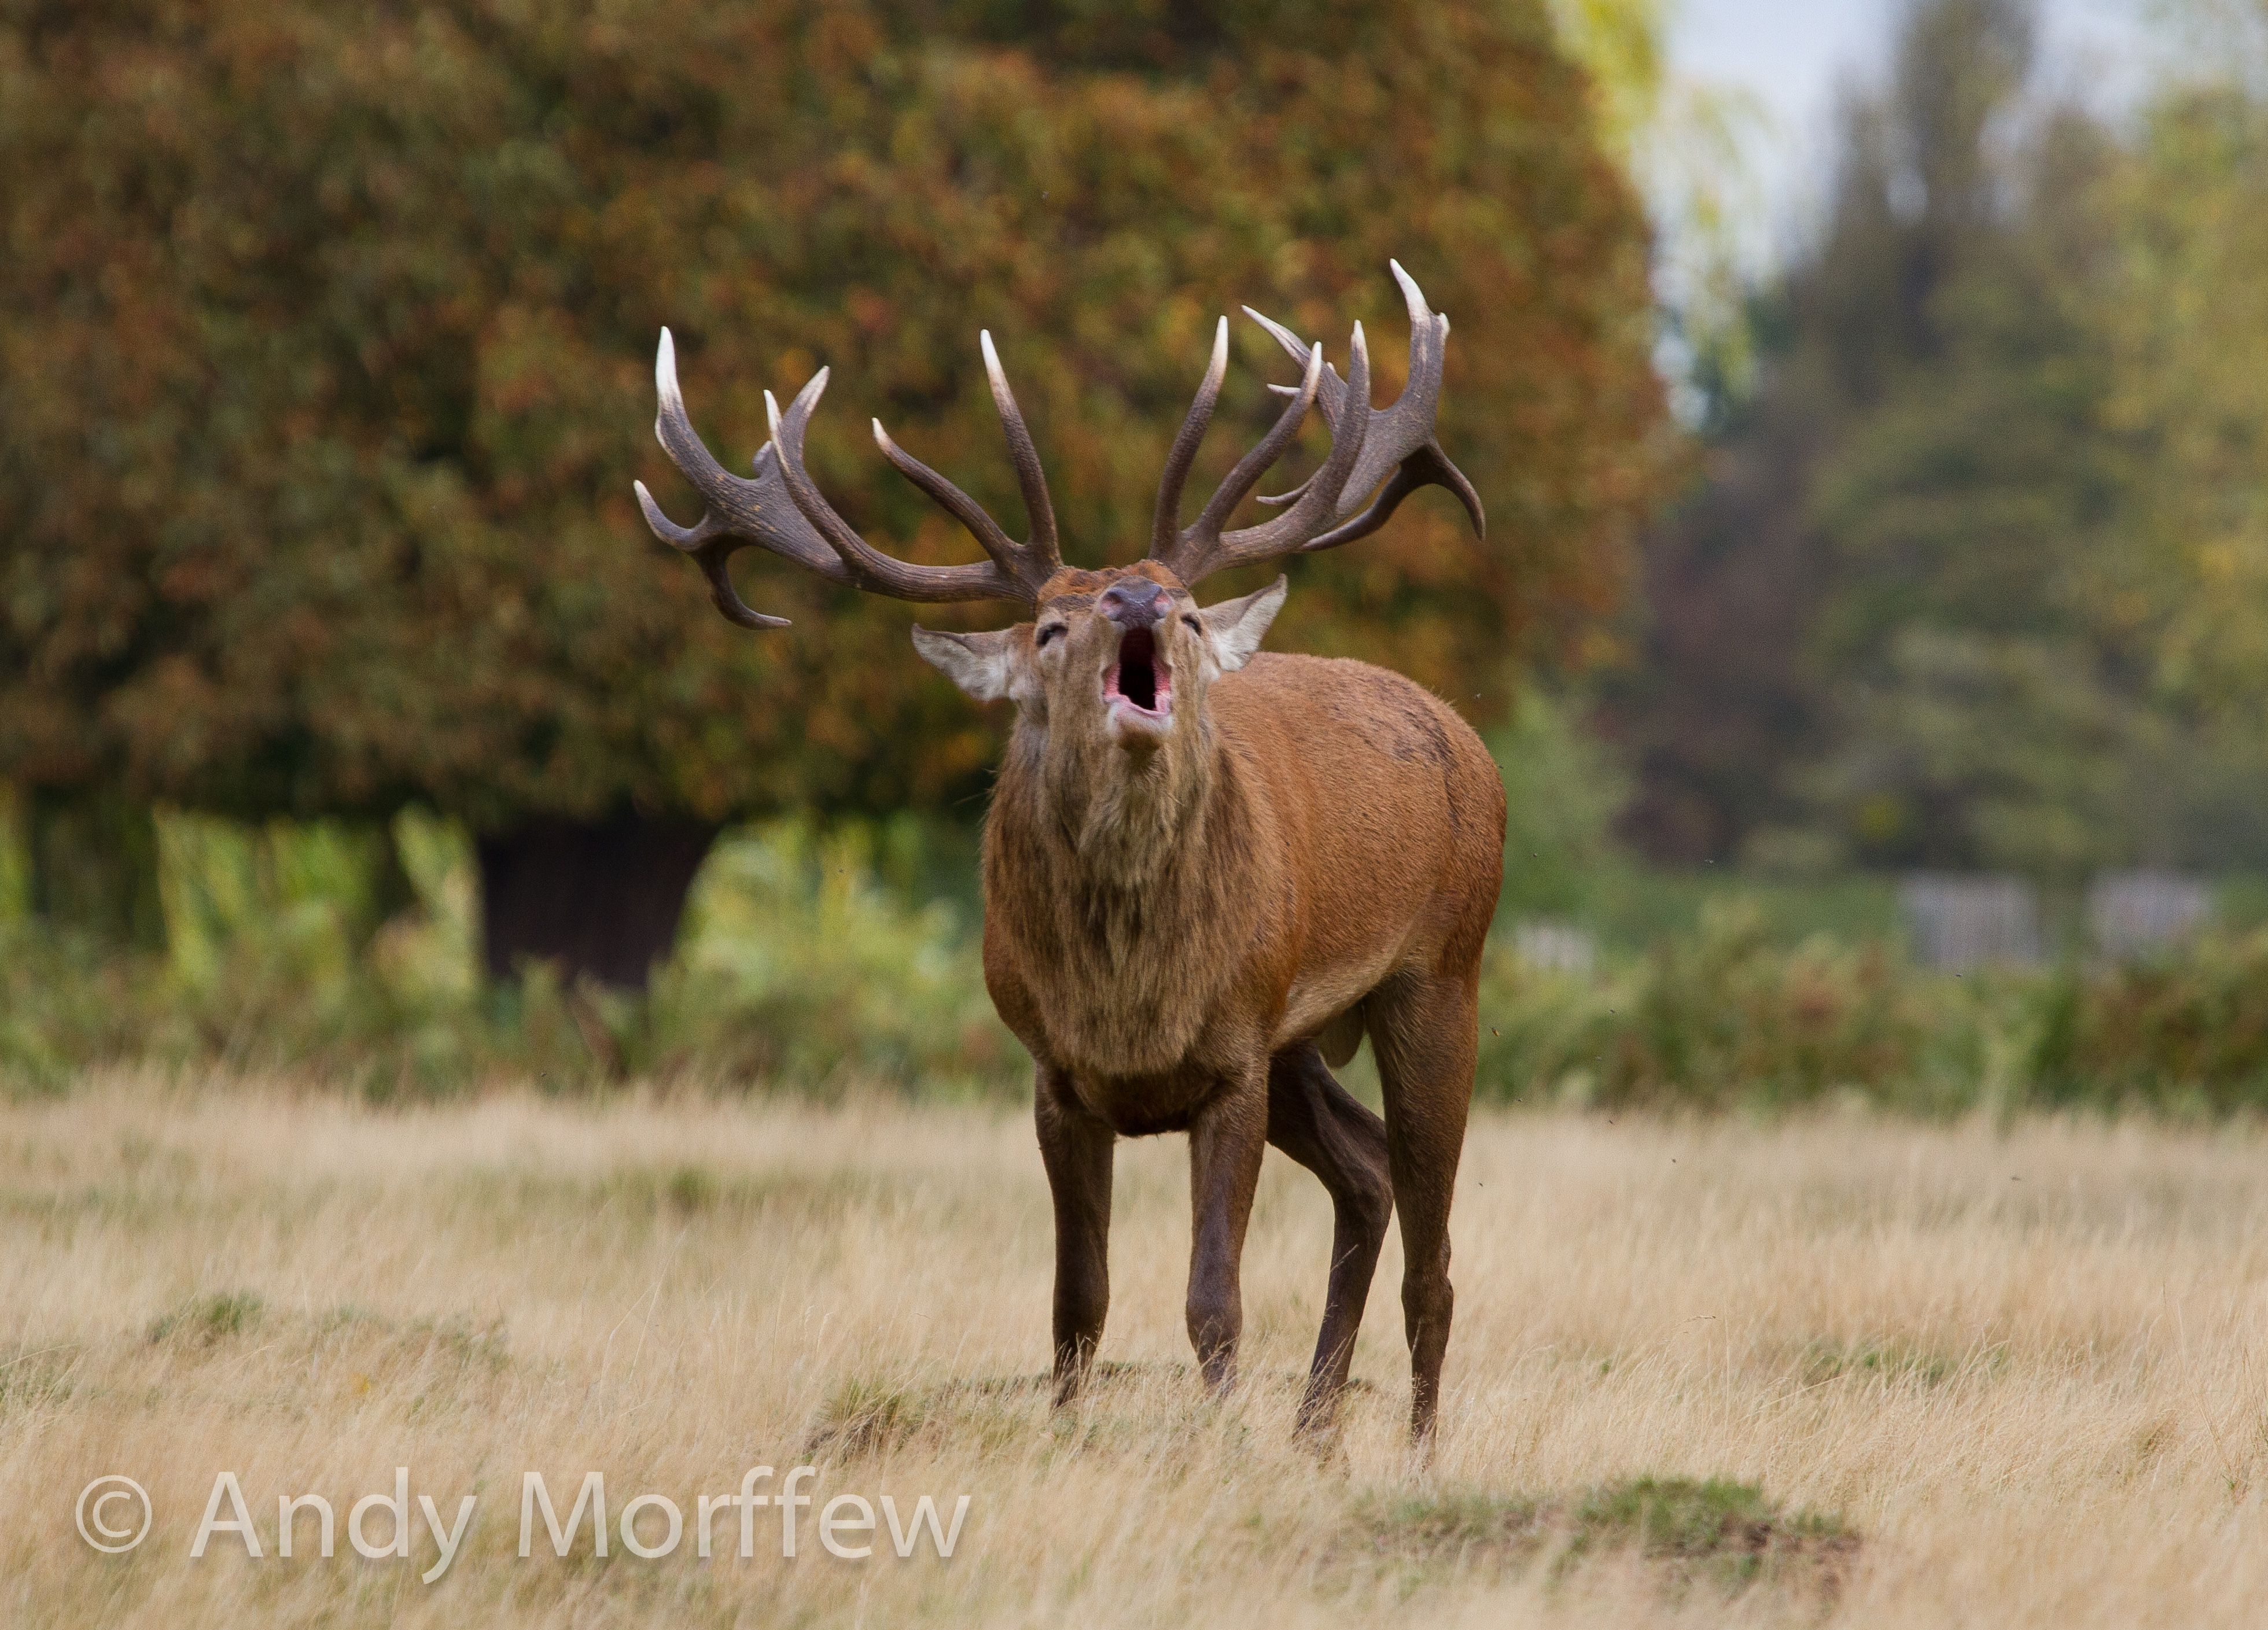
prairie, wildlife, deer, red, stag, mammal, fauna, vertebrate, andymorffew, morffew, bushypark, reddeer, rutting, deerstagbushy, parkrutting, elk, white tailed deer